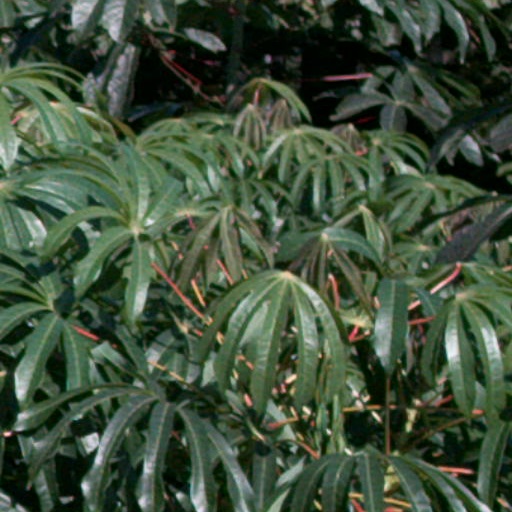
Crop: cassava